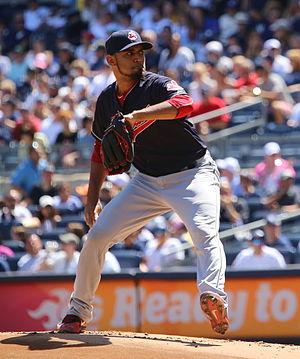
Daniel Dariel Salazar del Rosario est un lanceur droitier des Ligues majeures de baseball jouant avec les Indians de Cleveland.